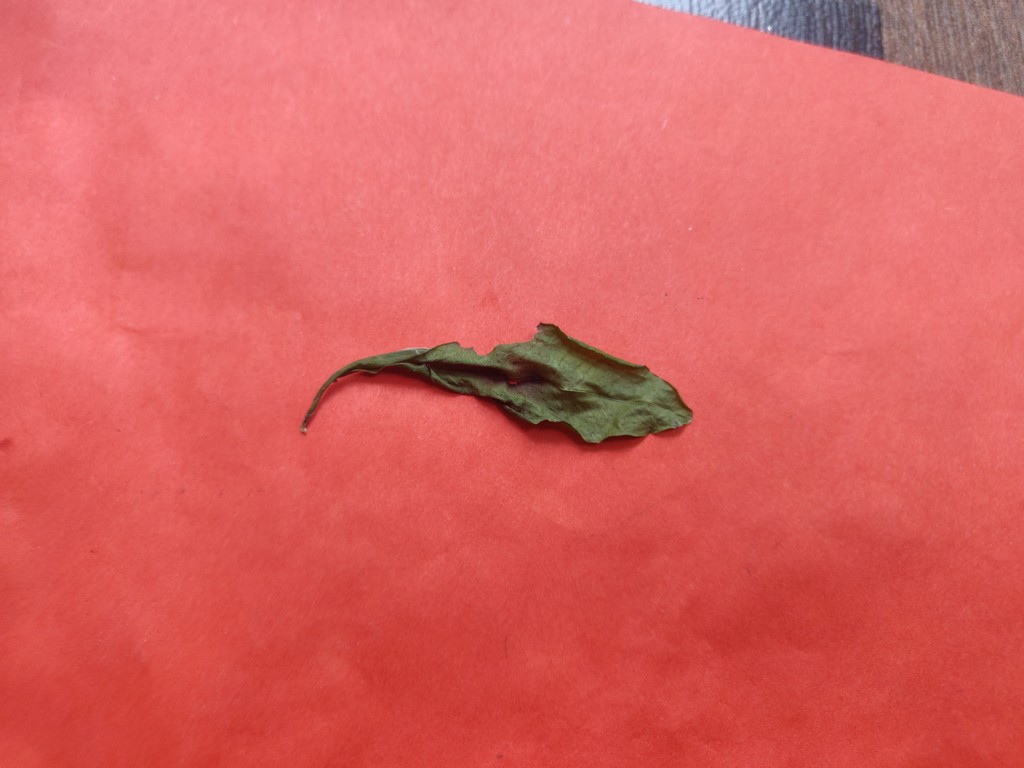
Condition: Dried
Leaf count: single
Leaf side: unknown